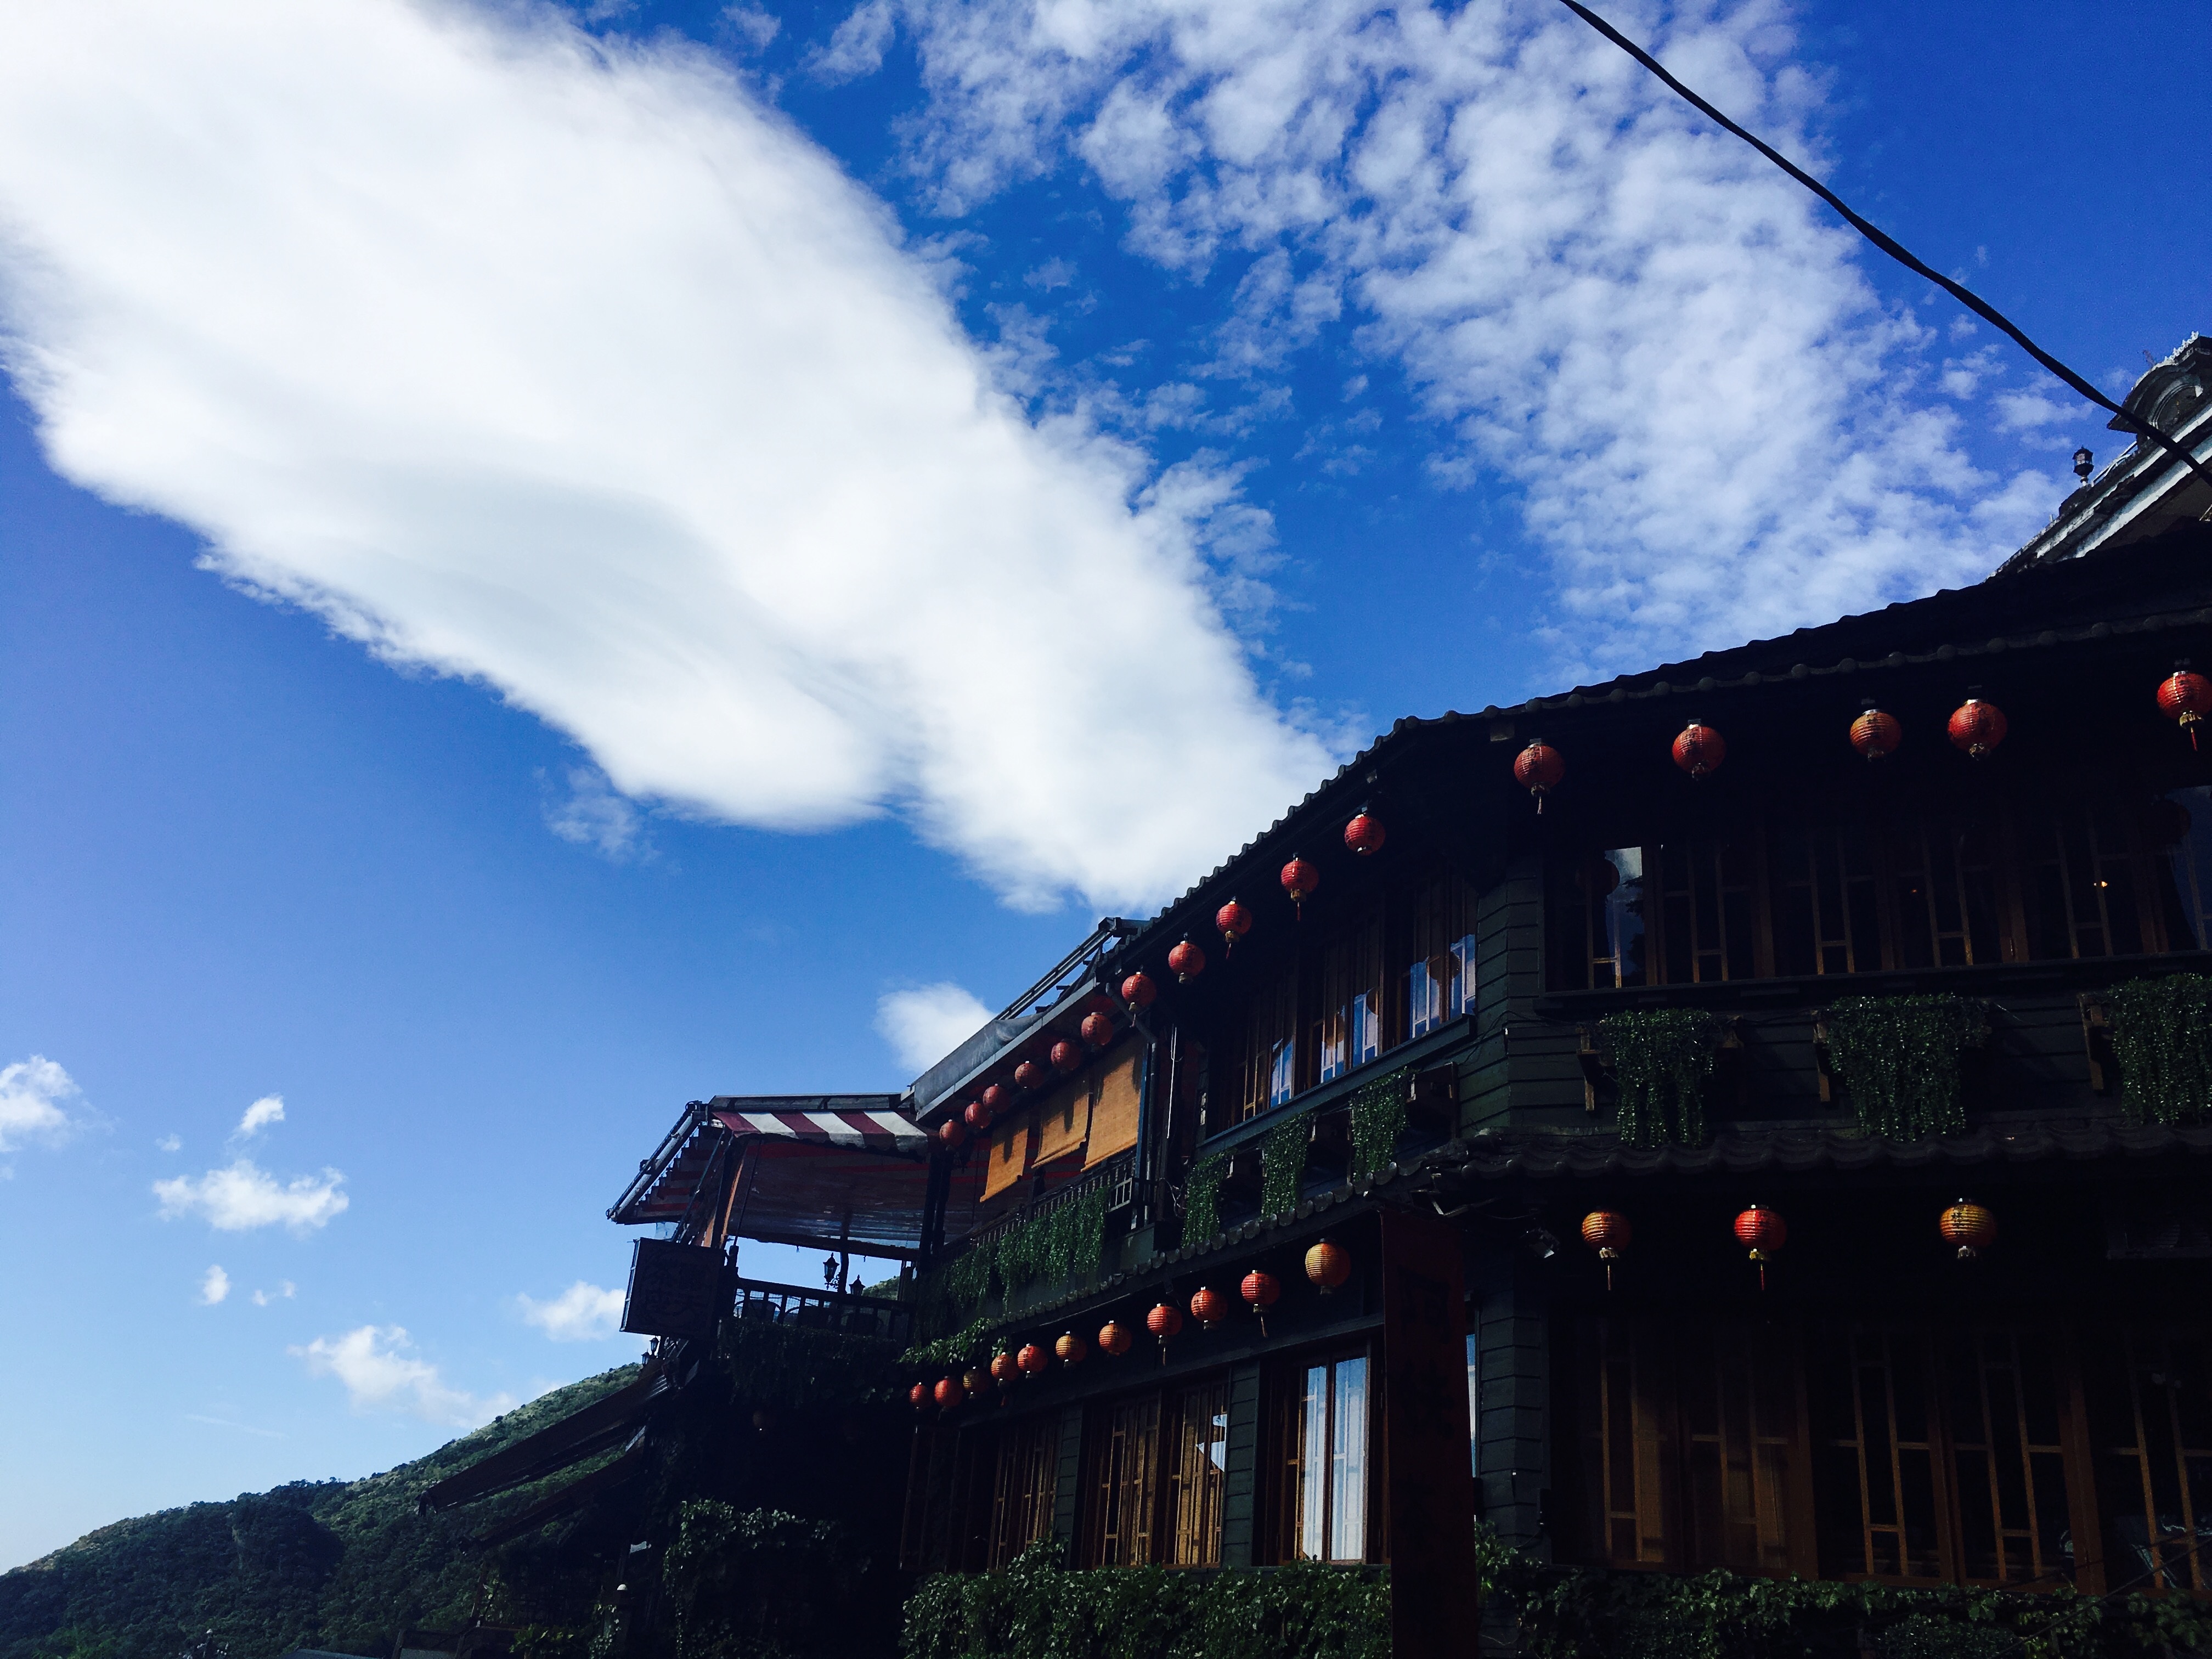
cloud, sky, cityscape, dusk, evening, landmark, urban area